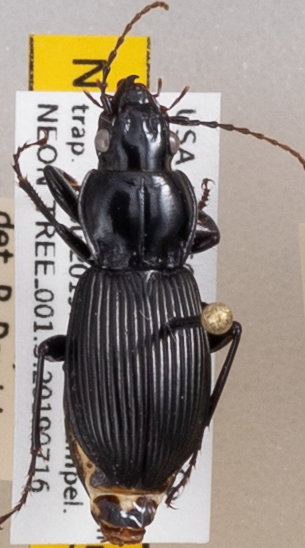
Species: Pterostichus coracinus
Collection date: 2019-07-16
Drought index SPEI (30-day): -0.594
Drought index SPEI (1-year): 2.09
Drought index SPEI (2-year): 0.992